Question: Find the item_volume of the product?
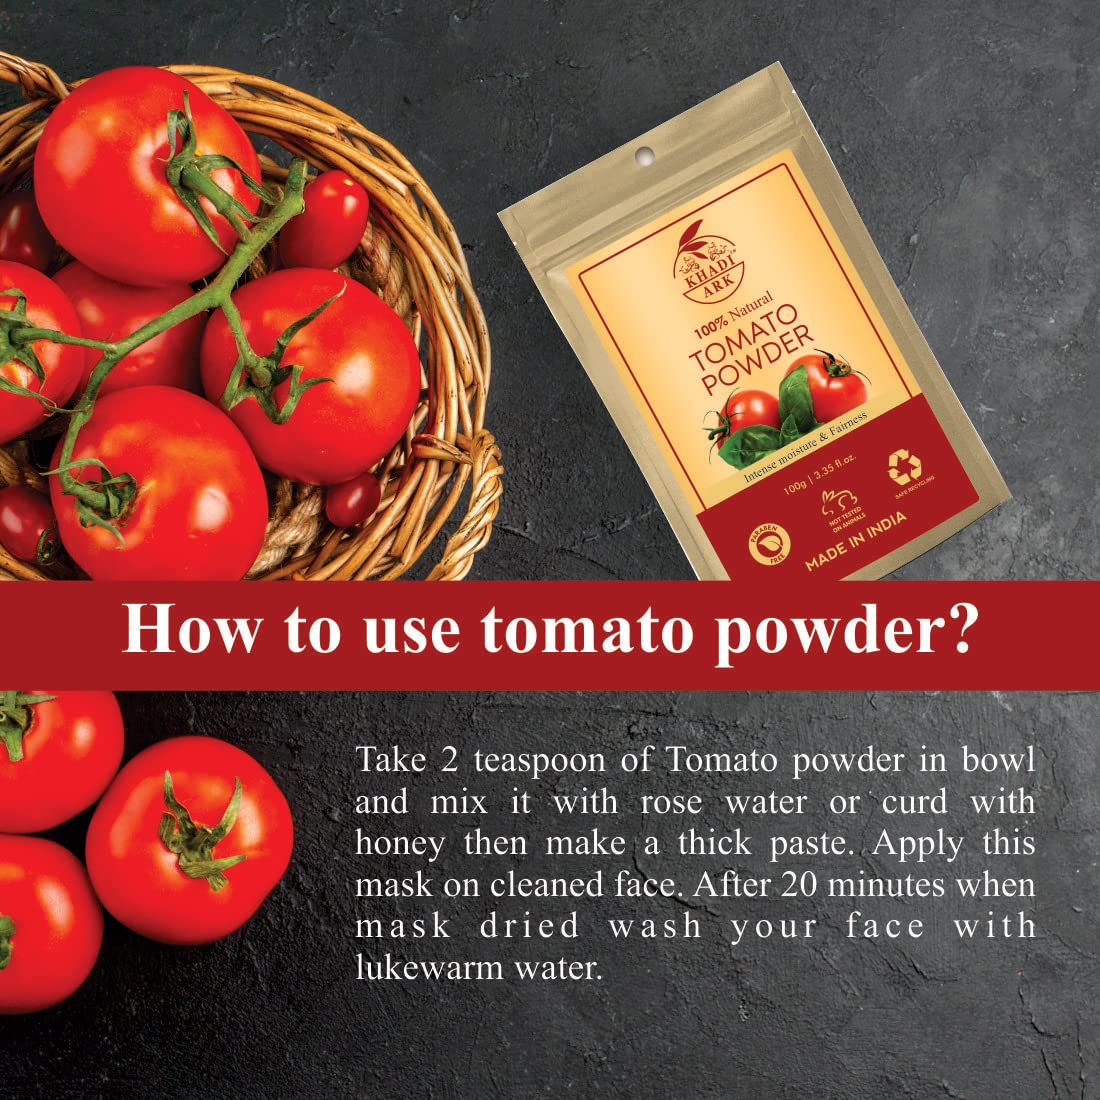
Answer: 3.35 fluid ounce